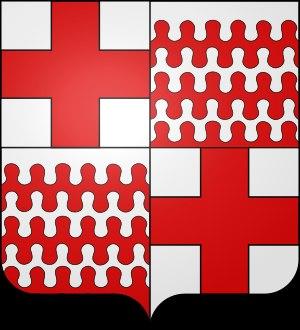
Couhé ou encore Couhé-Vérac est une ancienne commune du Centre-Ouest de la France, située dans le département de la Vienne en région Nouvelle-Aquitaine.